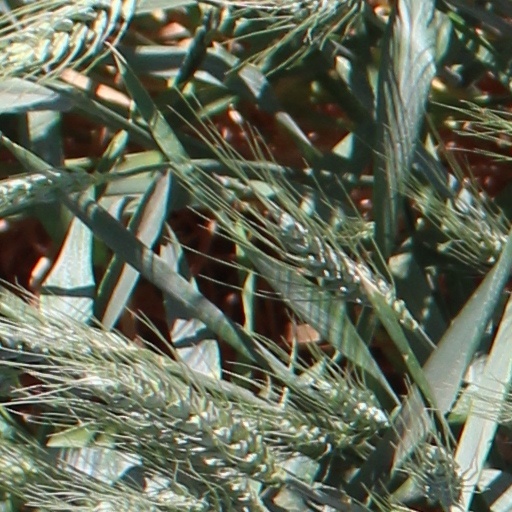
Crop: wheat